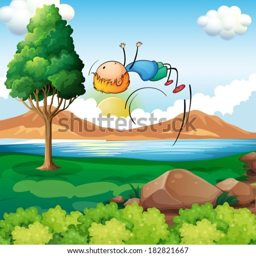
illustration of a boy doing an exhibition near the river